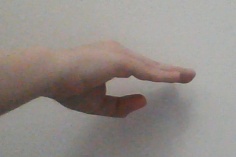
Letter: jeem